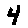
Label: 4